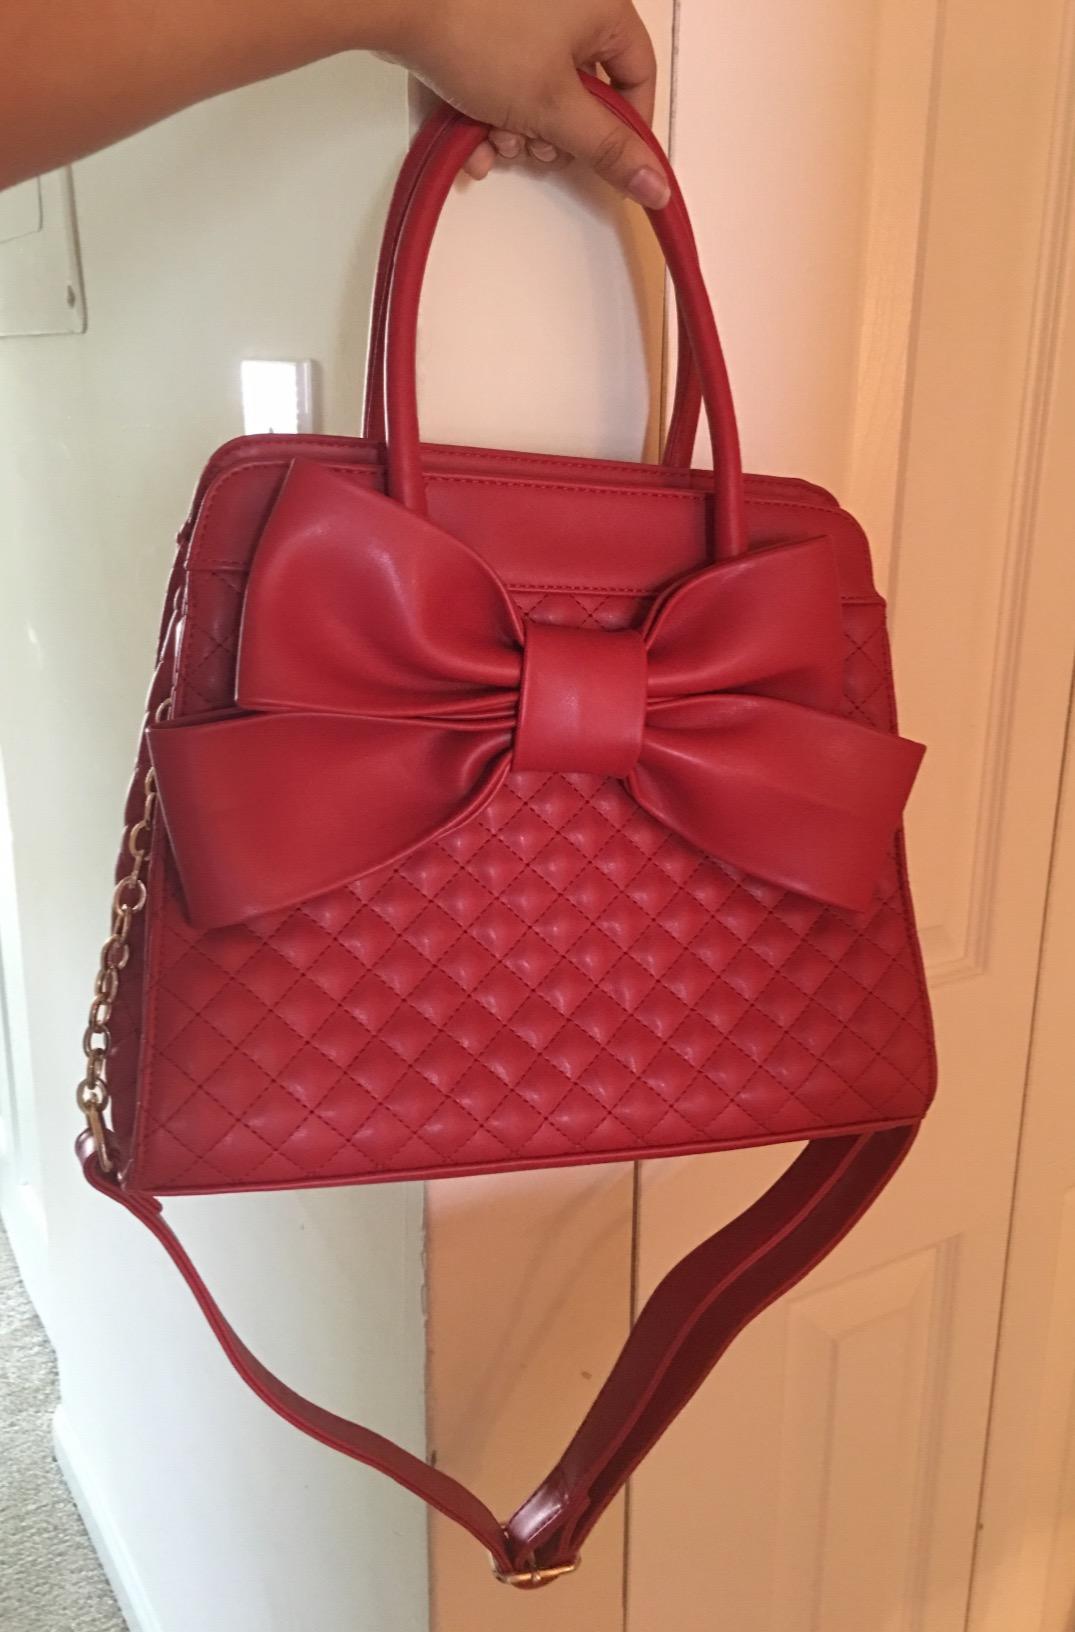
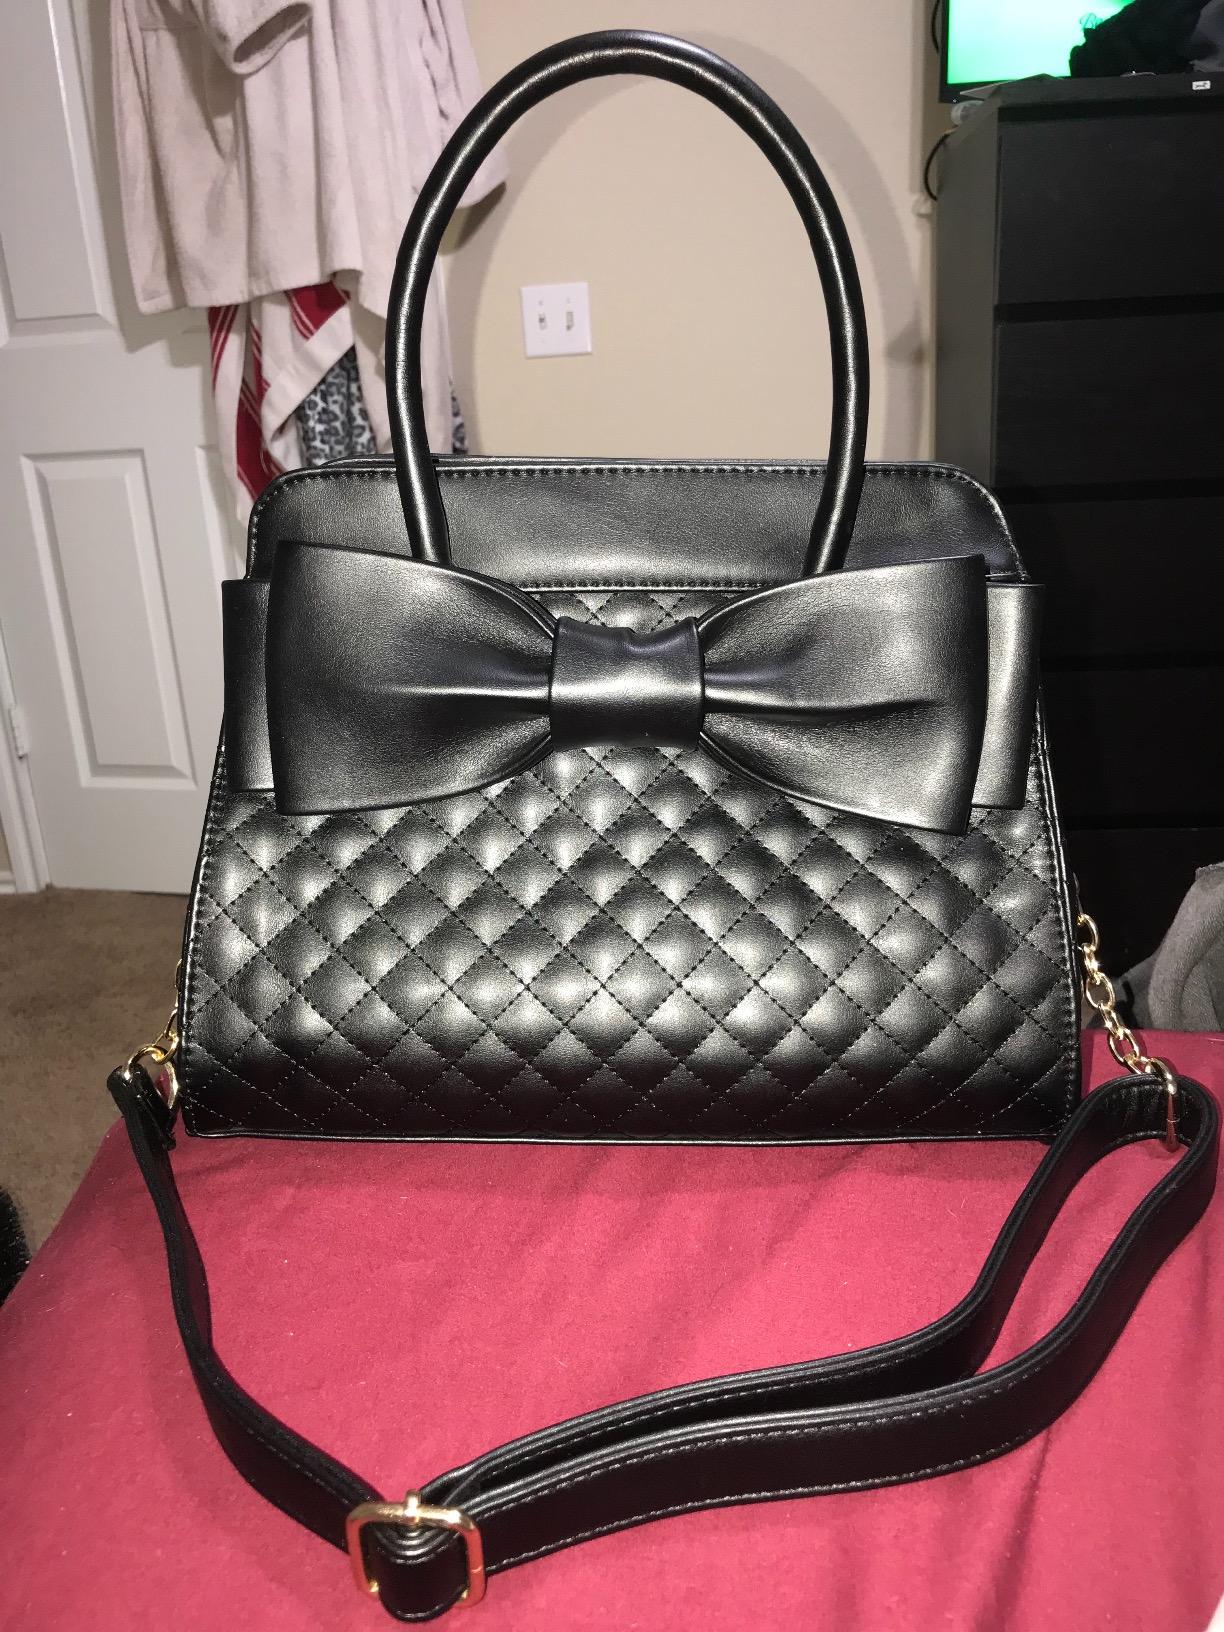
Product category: accessories_handbag
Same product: no